The Messenger (1937 film)

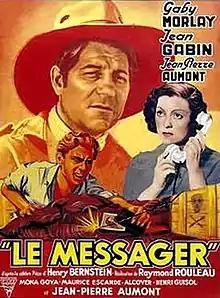

The Messenger (French: Le messager, or also known as Messenger Boy) is a 1937 French drama film directed by Raymond Rouleau and starring Gaby Morlay, Jean Gabin and Mona Goya. It was based on a play by Henri Bernstein. Morlay reprised her role while Victor Francen, who had played the male lead on stage, was replaced by Gabin.